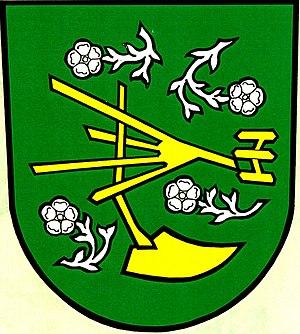
Tísek est une commune du district de Nový Jičín, dans la région de Moravie-Silésie, en République tchèque. Sa population s'élevait à 962 habitants en 2017.